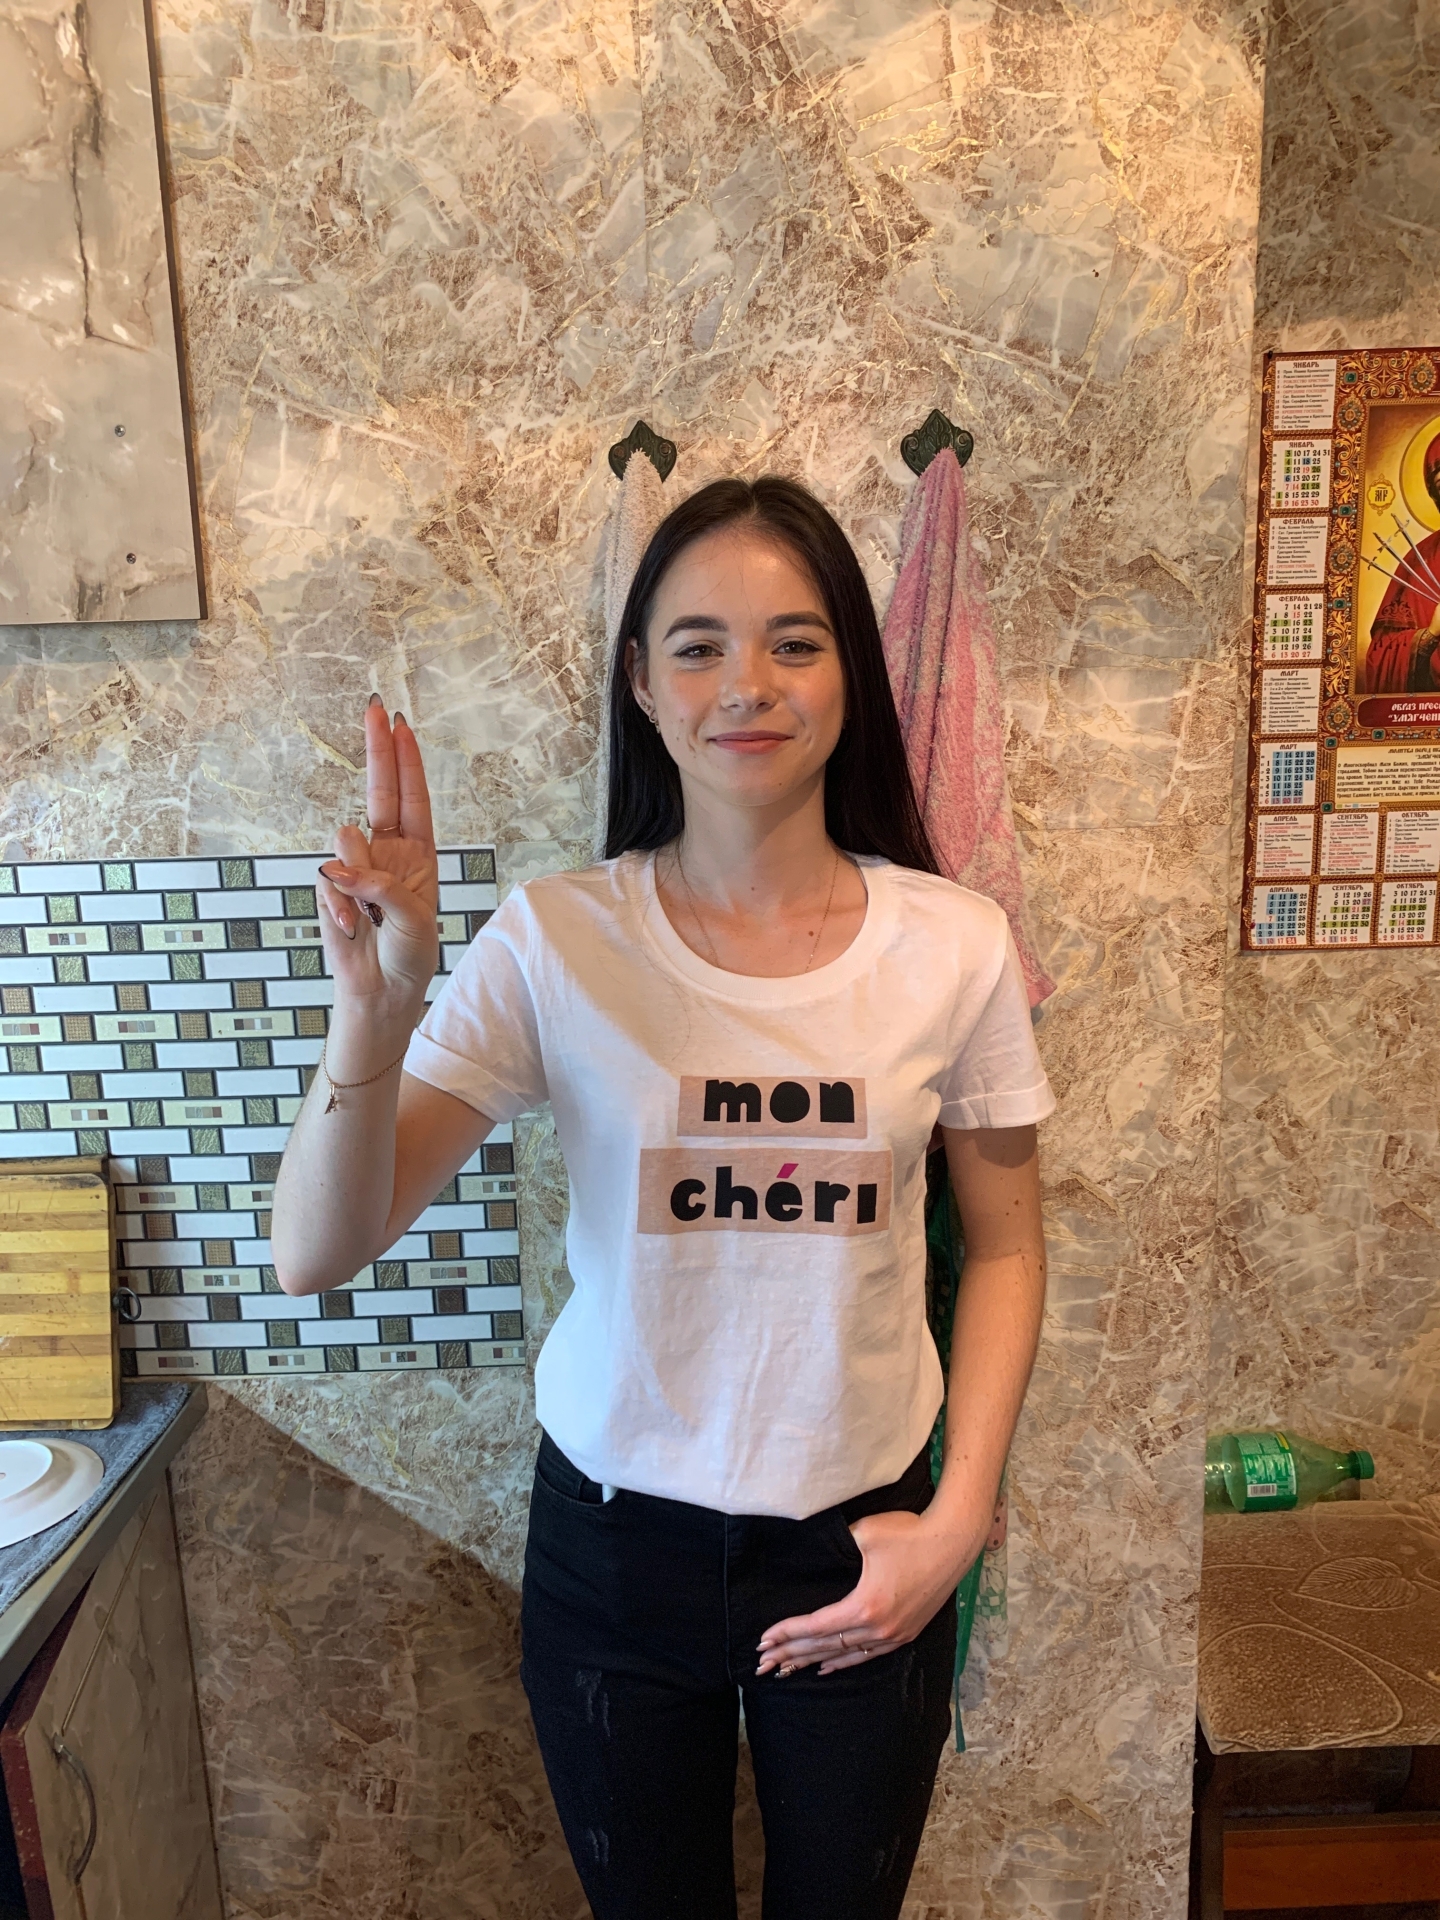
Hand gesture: two_up